British Army

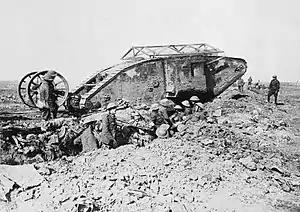
British First World War Mark I tank; the guidance wheels behind the main body were later scrapped as unnecessary. Armoured vehicles of the era required considerable infantry and artillery support. "(Photo by Ernest Brooks)"

Inspired by the successes of the Prussian Army (which relied on short-term conscription of all eligible young men to maintain a large reserve of recently discharged soldiers, ready to be recalled on the outbreak of war to immediately bring the small peacetime regular army up to strength), the "Regular Reserve" of the British Army was originally created in 1859 by Secretary of State for War Sidney Herbert, and re-organised under the Reserve Force Act 1867. Prior to this, a soldier was generally enlisted into the British Army for a 21-year engagement, following which (should he survive so long) he was discharged as a Pensioner. Pensioners were sometimes still employed on garrison duties, as were younger soldiers no longer deemed fit for expeditionary service who were generally organised in invalid units or returned to the regimental depot for home service. The cost of paying pensioners, and the obligation the government was under to continue to employ invalids as well as soldiers deemed by their commanding officers as detriments to their units were motivations to change this system. The long period of engagement also discouraged many potential recruits. The long service enlistments were consequently replaced with short service enlistments, with undesirable soldiers not permitted to re-engage on the completion of their first engagement. The size of the army also fluctuated greatly, increasing in war time, and drastically shrinking with peace. Battalions posted on garrison duty overseas were allowed an increase on their normal peacetime establishment, which resulted in their having surplus men on their return to a "Home" station. Consequently, soldiers engaging on short term enlistments were enabled to serve several years with the colours and the remainder in the Regular Reserve, remaining liable for recall to the colours if required. Among the other benefits, this thereby enabled the British Army to have a ready pool of recently trained men to draw upon in an emergency. The name of the Regular Reserve (which for a time was divided into a "First Class" and a "Second Class") has resulted in confusion with the "Reserve Forces", which were the pre-existing part-time, local-service home-defence forces that were auxiliary to the British Army (or "Regular Force"), but not originally part of it: the Yeomanry, Militia (or "Constitutional Force") and Volunteer Force. These were consequently also referred to as "Auxiliary Forces" or "Local Forces".